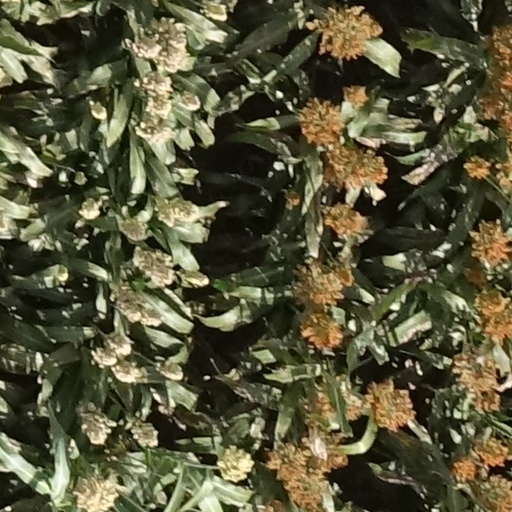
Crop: sorghum